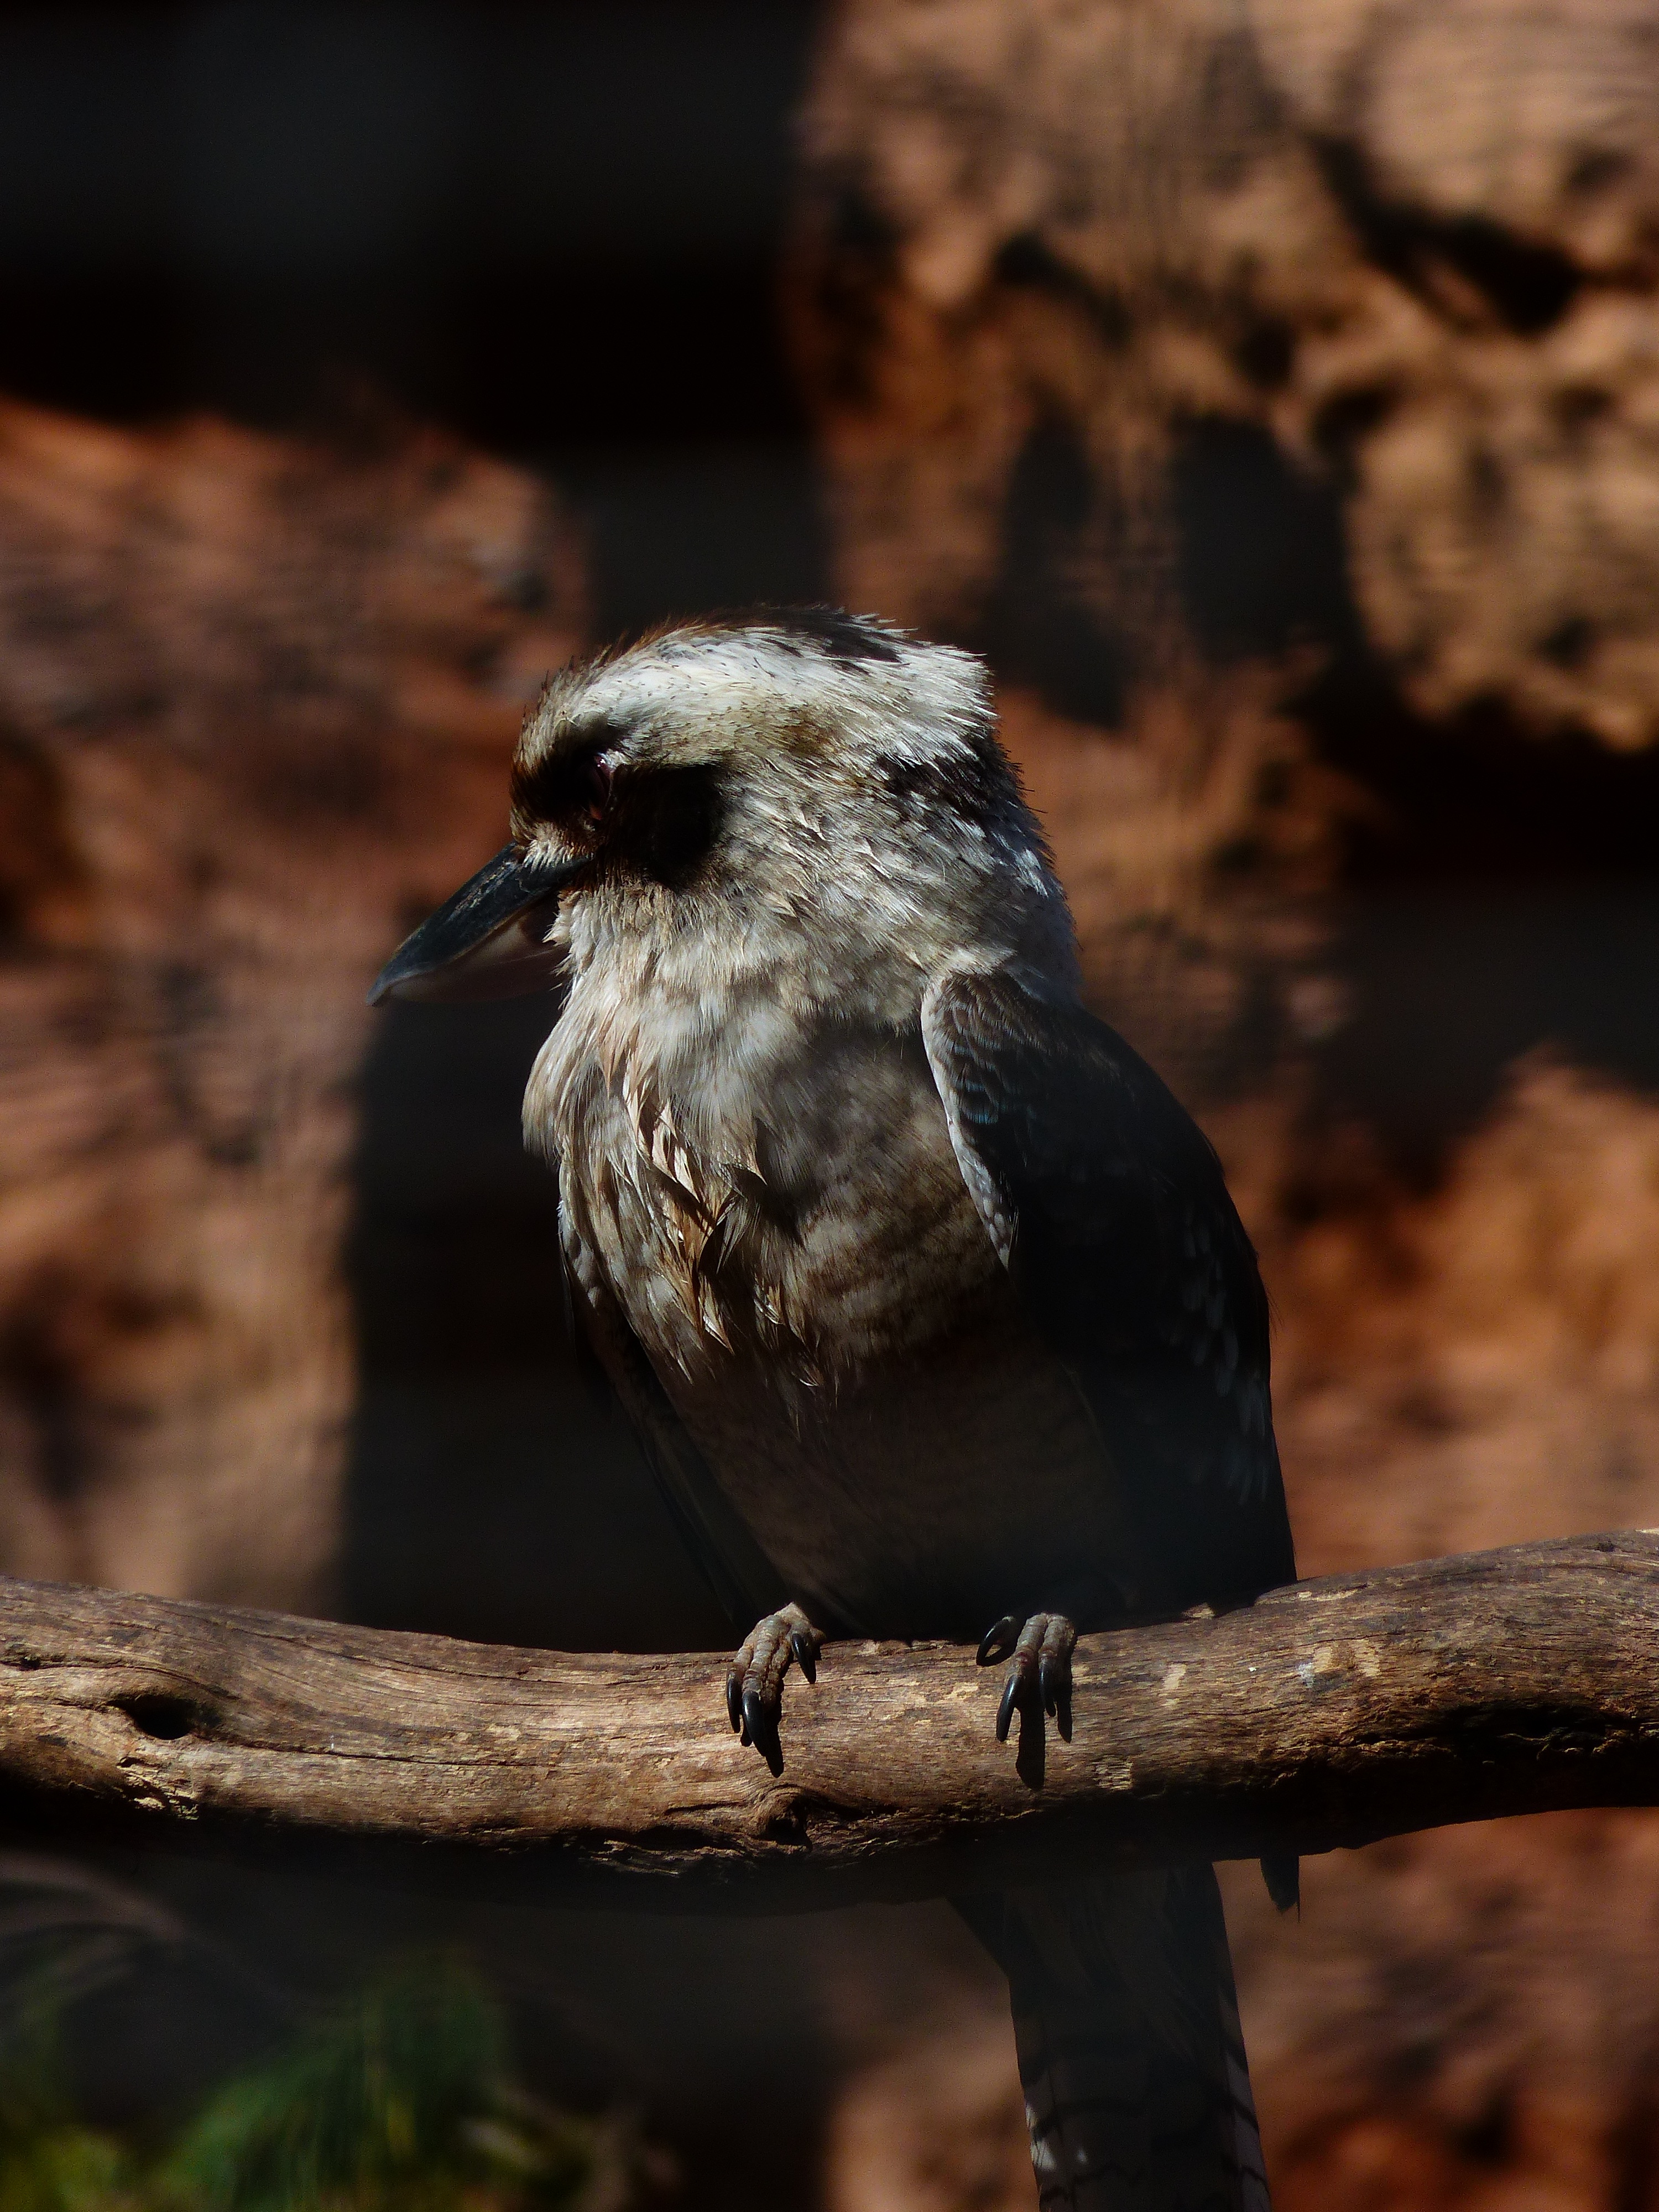
nature, branch, bird, wildlife, beak, brown, fauna, close up, vertebrate, sparrow, kookaburra, kingfisher, coraciiformes, alcedinidae, house sparrow, racke bird, perching bird, whitish, lachender hans, jaegerliest, dacelo novaeguineae